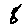
Label: 8